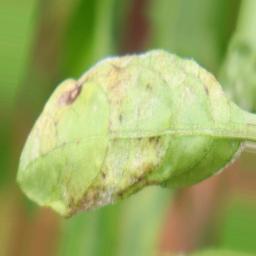
Label: powdery mildew